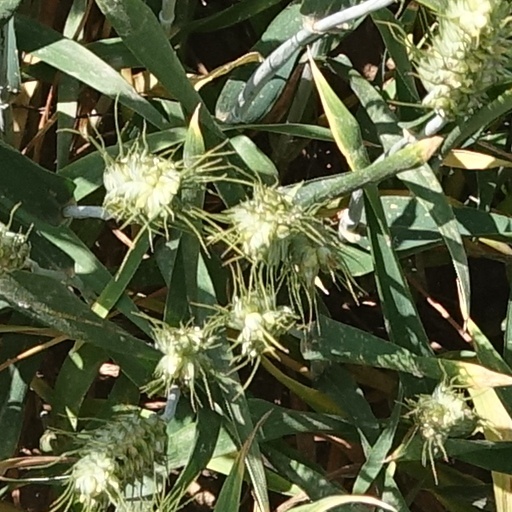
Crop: wheat